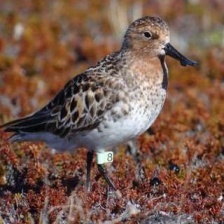
Species: SPOON BILED SANDPIPER
Scientific name: CALIDRIS PYGMAEA
ImageNet parent category: red-backed_sandpiper